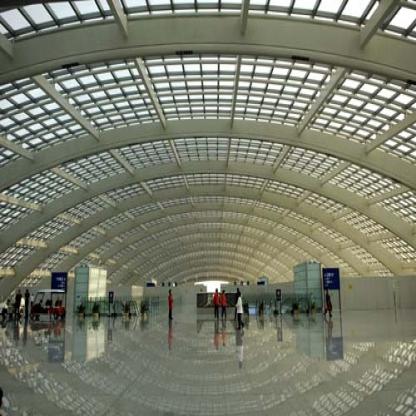
Scene: Indoor